William Haldane Porter

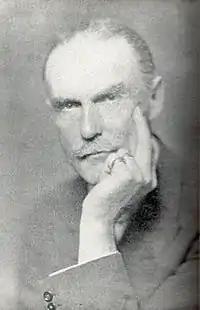
"The Chief" – HM Chief Inspector Sir William Haldane-Porter

Sir William Haldane Porter (15 May 1867 – 12 September 1944) was a British civil servant, who was responsible for the creation of the Aliens Branch of the Home Office.